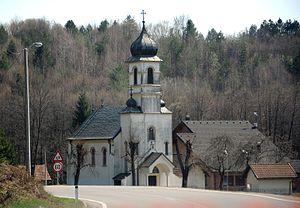
L'éparchie de Zvornik-Tuzla est une éparchie, c'est-à-dire une circonscription de l'Église orthodoxe serbe. Elle est située en Bosnie-Herzégovine et son siège se trouve à Bijeljina. En 2006, elle est administrée par l'évêque Hrizostom.